William Bliss Baker

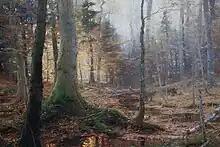
"Fallen Monarchs" (1886), considered Baker's masterpiece.

Baker was awarded the 1884 Third Hallgarten Prize by the National Academy of Design for "A Woodland Brook".